Vubiquity

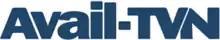
Avail-TVN logo

The company was founded in 1988 as Touchtone Video Network, Inc. (later renamed TVN Entertainment Corporation), a distributor of pay-per-view movies via C-band satellite aimed primarily at rural households. The pay-per-view movies were offered via 10 channels, which TVN branded as "theaters," akin to a movie theater. Investors in TVN Entertainment's launch included Paramount Pictures and MCA, Inc., which provided titles for TVN to distribute via its pay-per-view channels.